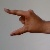
The image shows a hand gesture representing the letter 'Z' in Indian Sign Language.